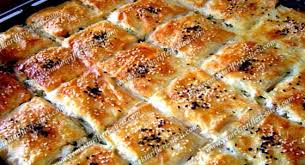
Yemek: borek